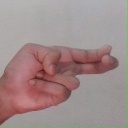
अक्षर: ह